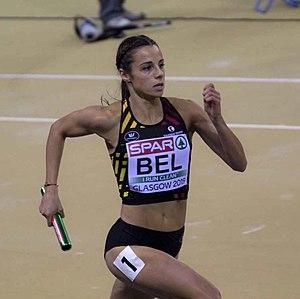
Camille Laus, née le 23 mai 1993 à Tournai, est une athlète belge, spécialiste du 400 mètres. Elle est championne de Belgique du saut en longueur en 2013 et championne de Belgique du 400 mètres en salle en 2018 et 2020.